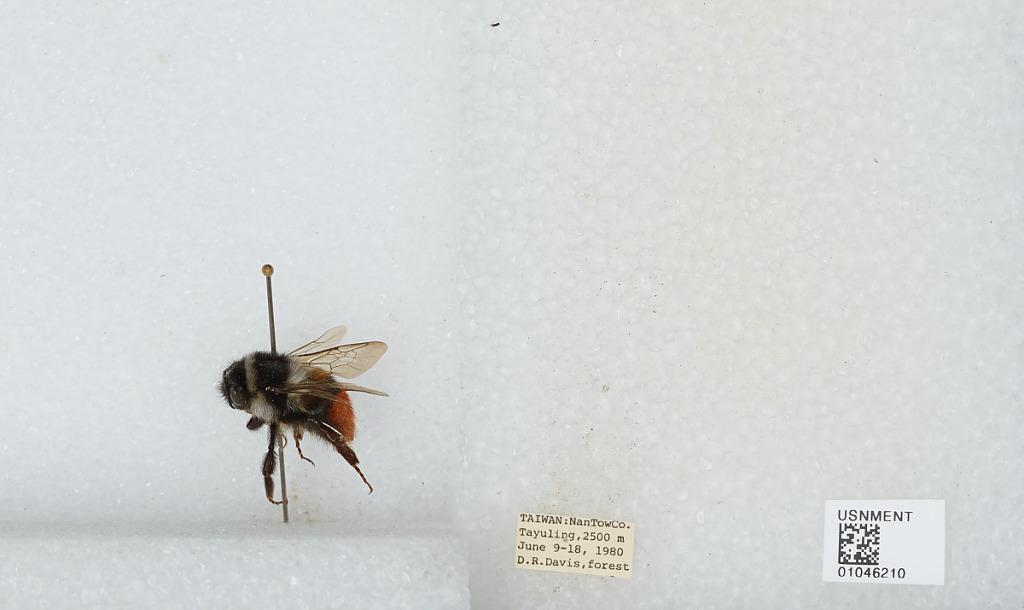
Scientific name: Bombus sp.
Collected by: D. Davis
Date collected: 1980-6-9
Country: Taiwan
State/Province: Taiwan
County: Nantou
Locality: Tayuling